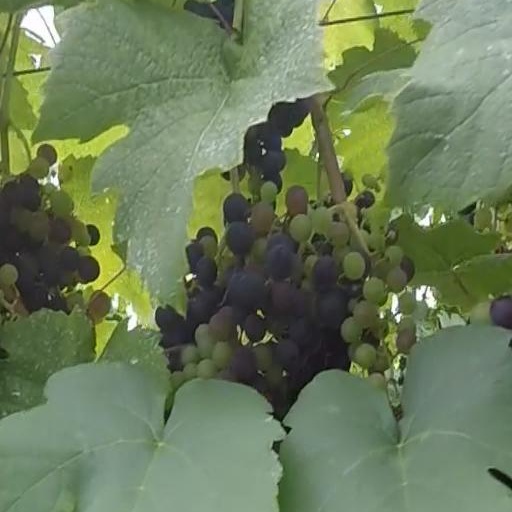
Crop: grape